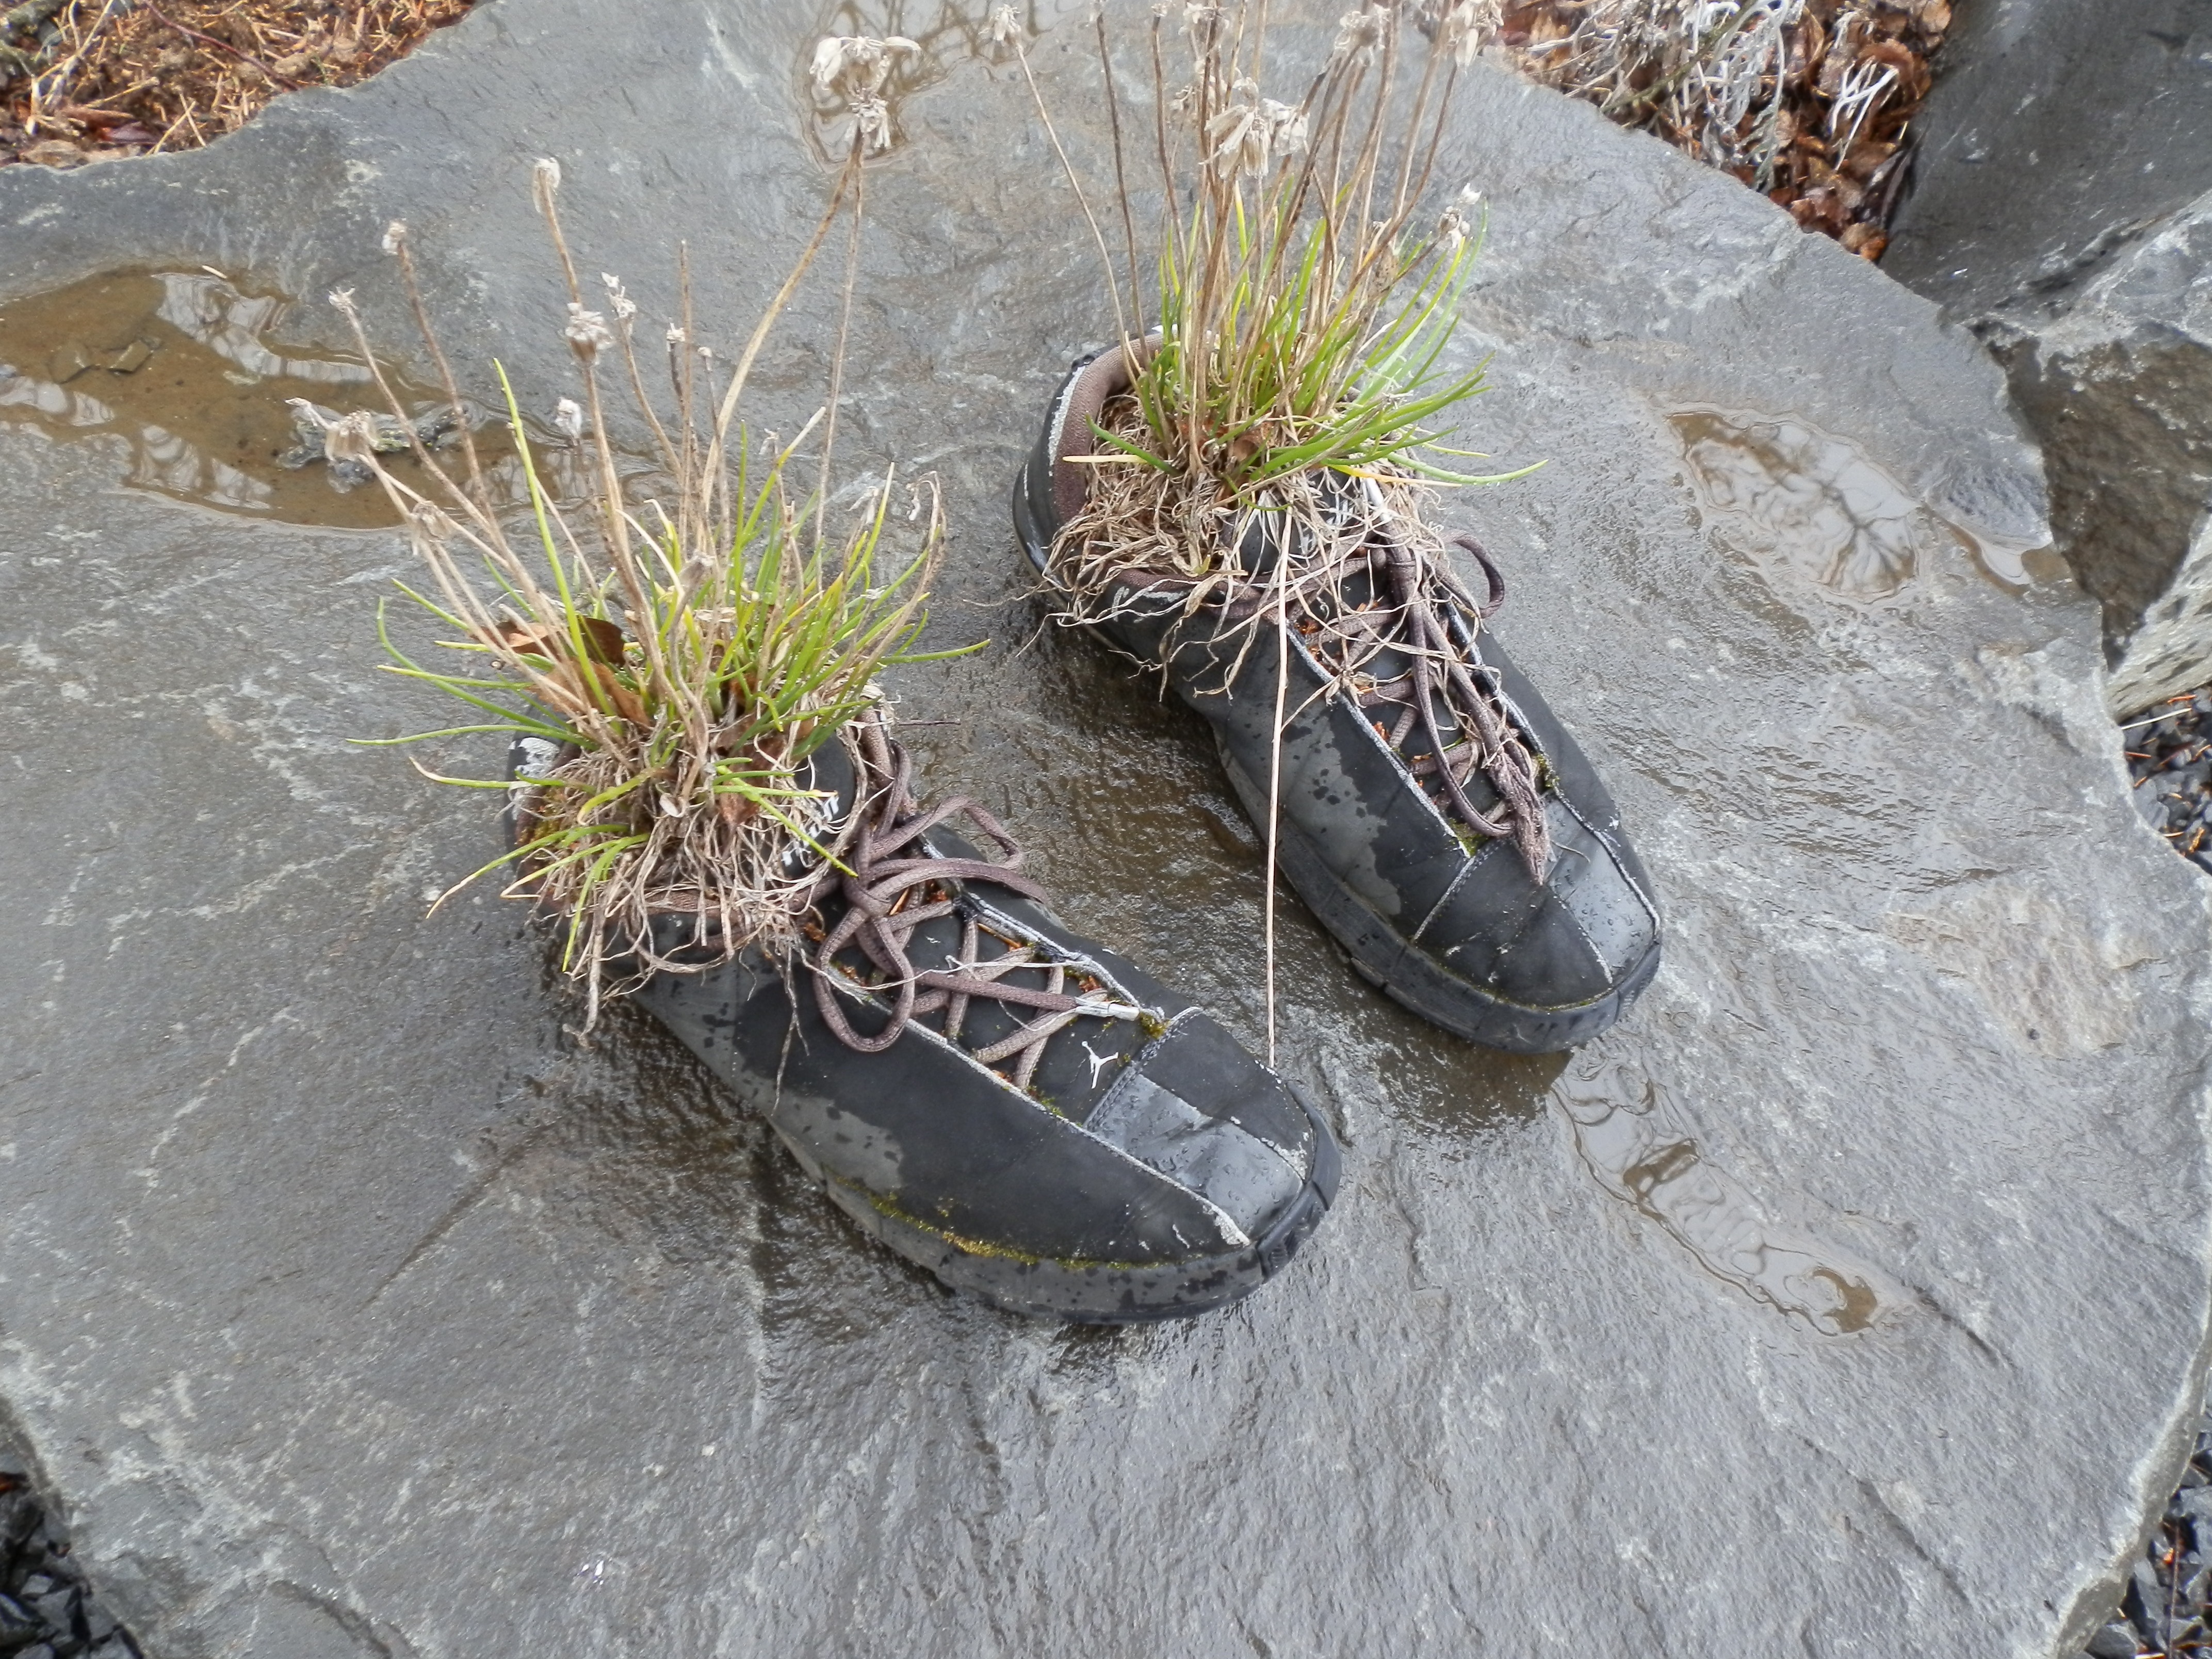
rock, plants, footwear, pots, slippers